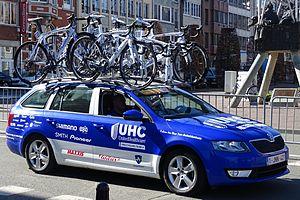
Reportage réalisé le mercredi 15 avril à l'occasion du départ de la Flèche brabançonne 2015 à Louvain, Belgique.
La saison 2015 de l'équipe cycliste UnitedHealthcare est la quatorzième de l'équipe dirigée par Michael Tamayo.